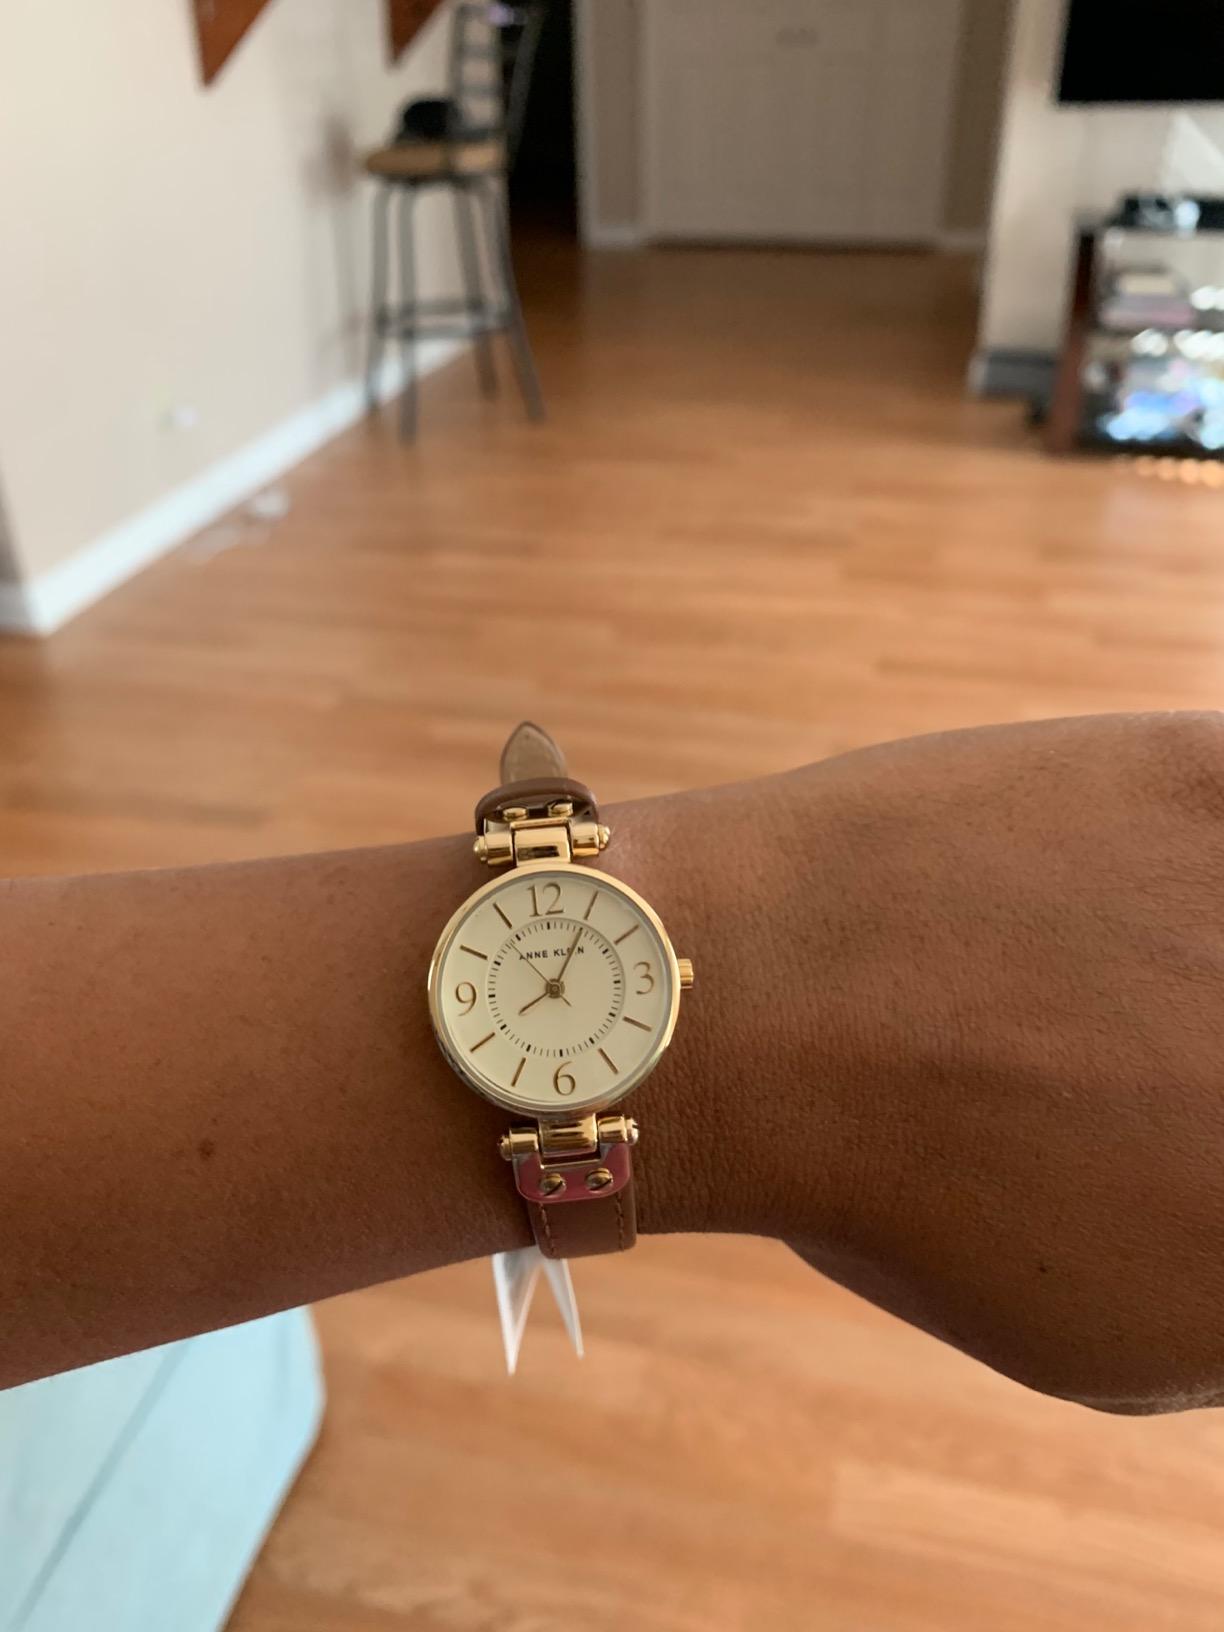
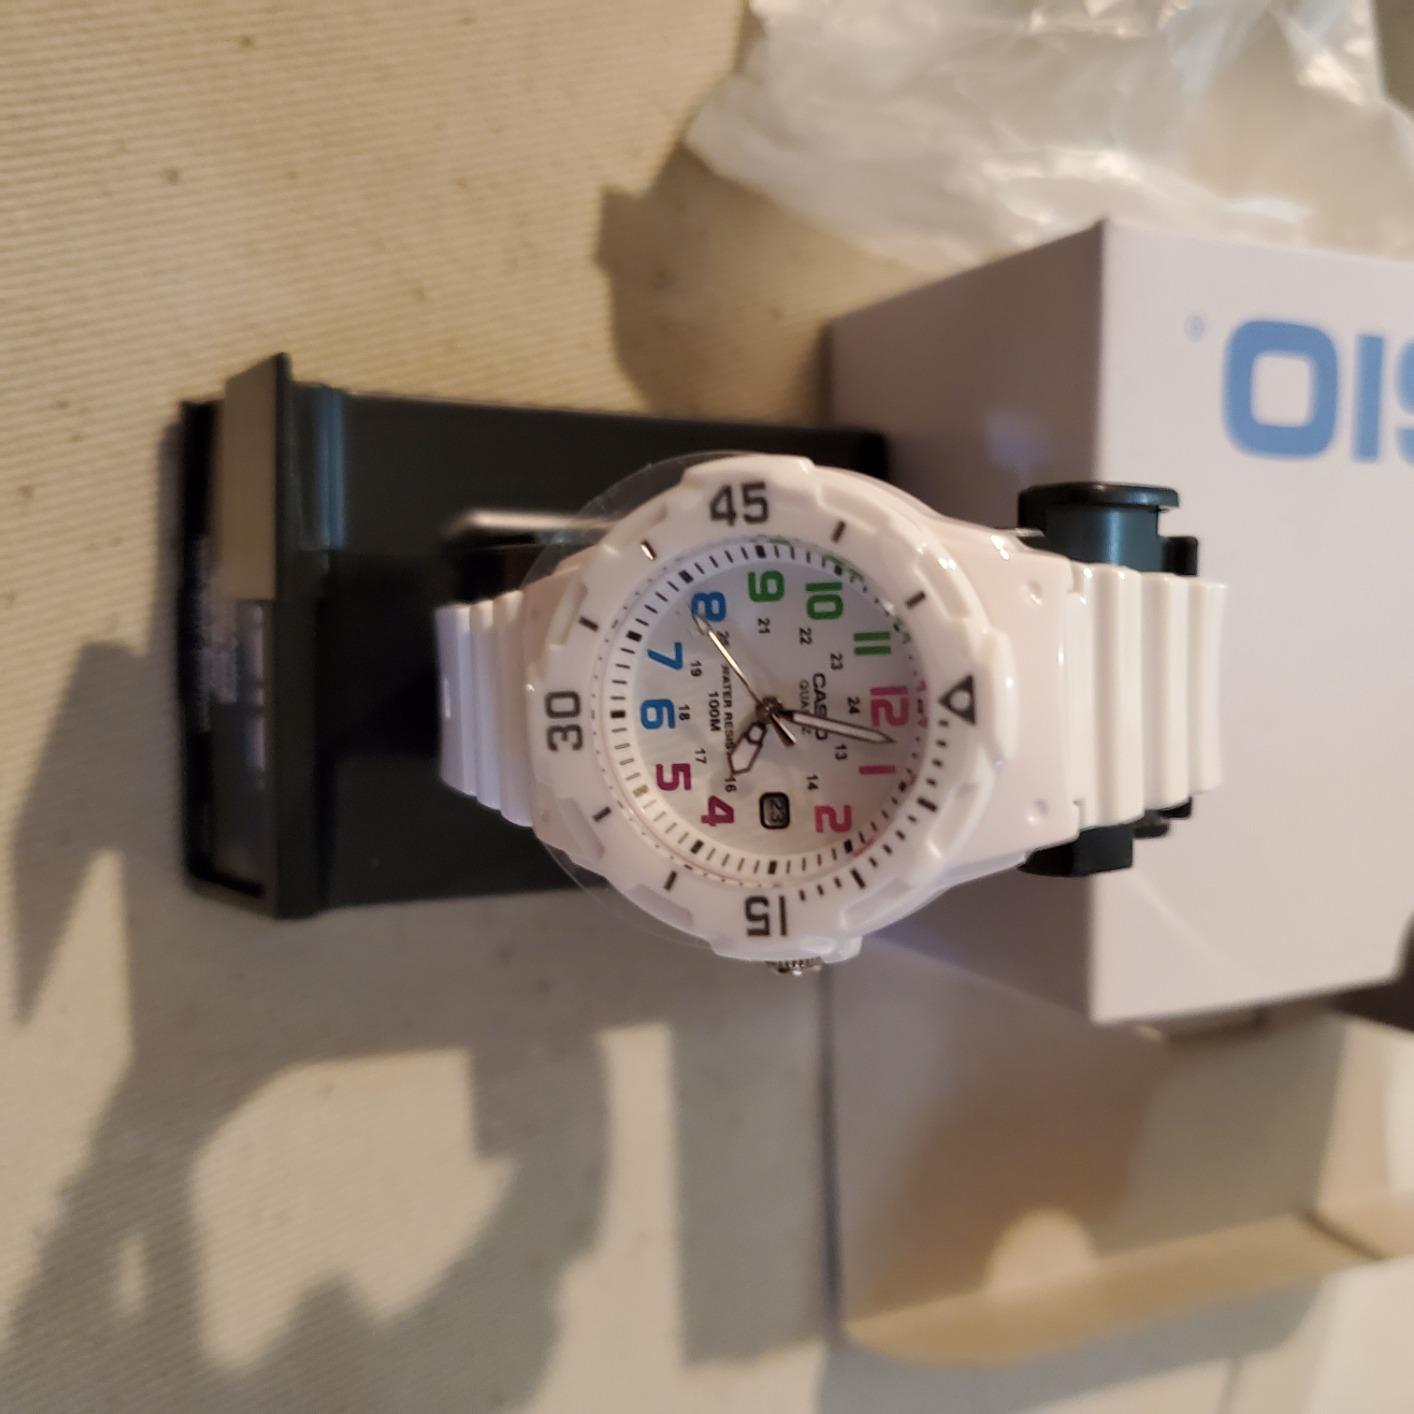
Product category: accessories_watch
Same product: no